Mayfair Ballroom

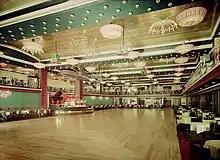
The Mayfair dance floor in 1961

Mayfair Ballroom was a ballroom and concert hall situated on Newgate Street in Newcastle upon Tyne, England. The oblong room was built to hold 1,500 people and had a small stage along one of the longer walls. It was opened in September 1961 by the Mecca organisation.